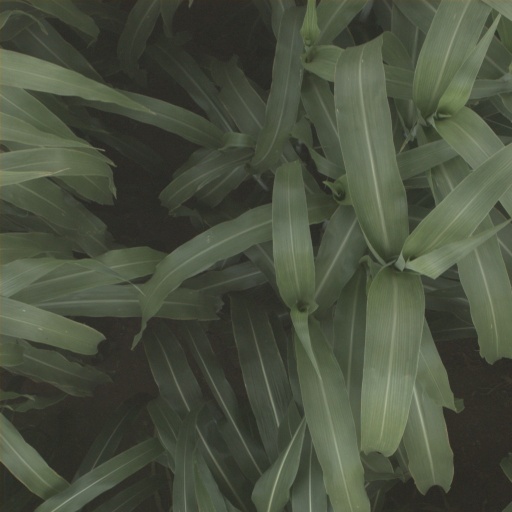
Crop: sorghum